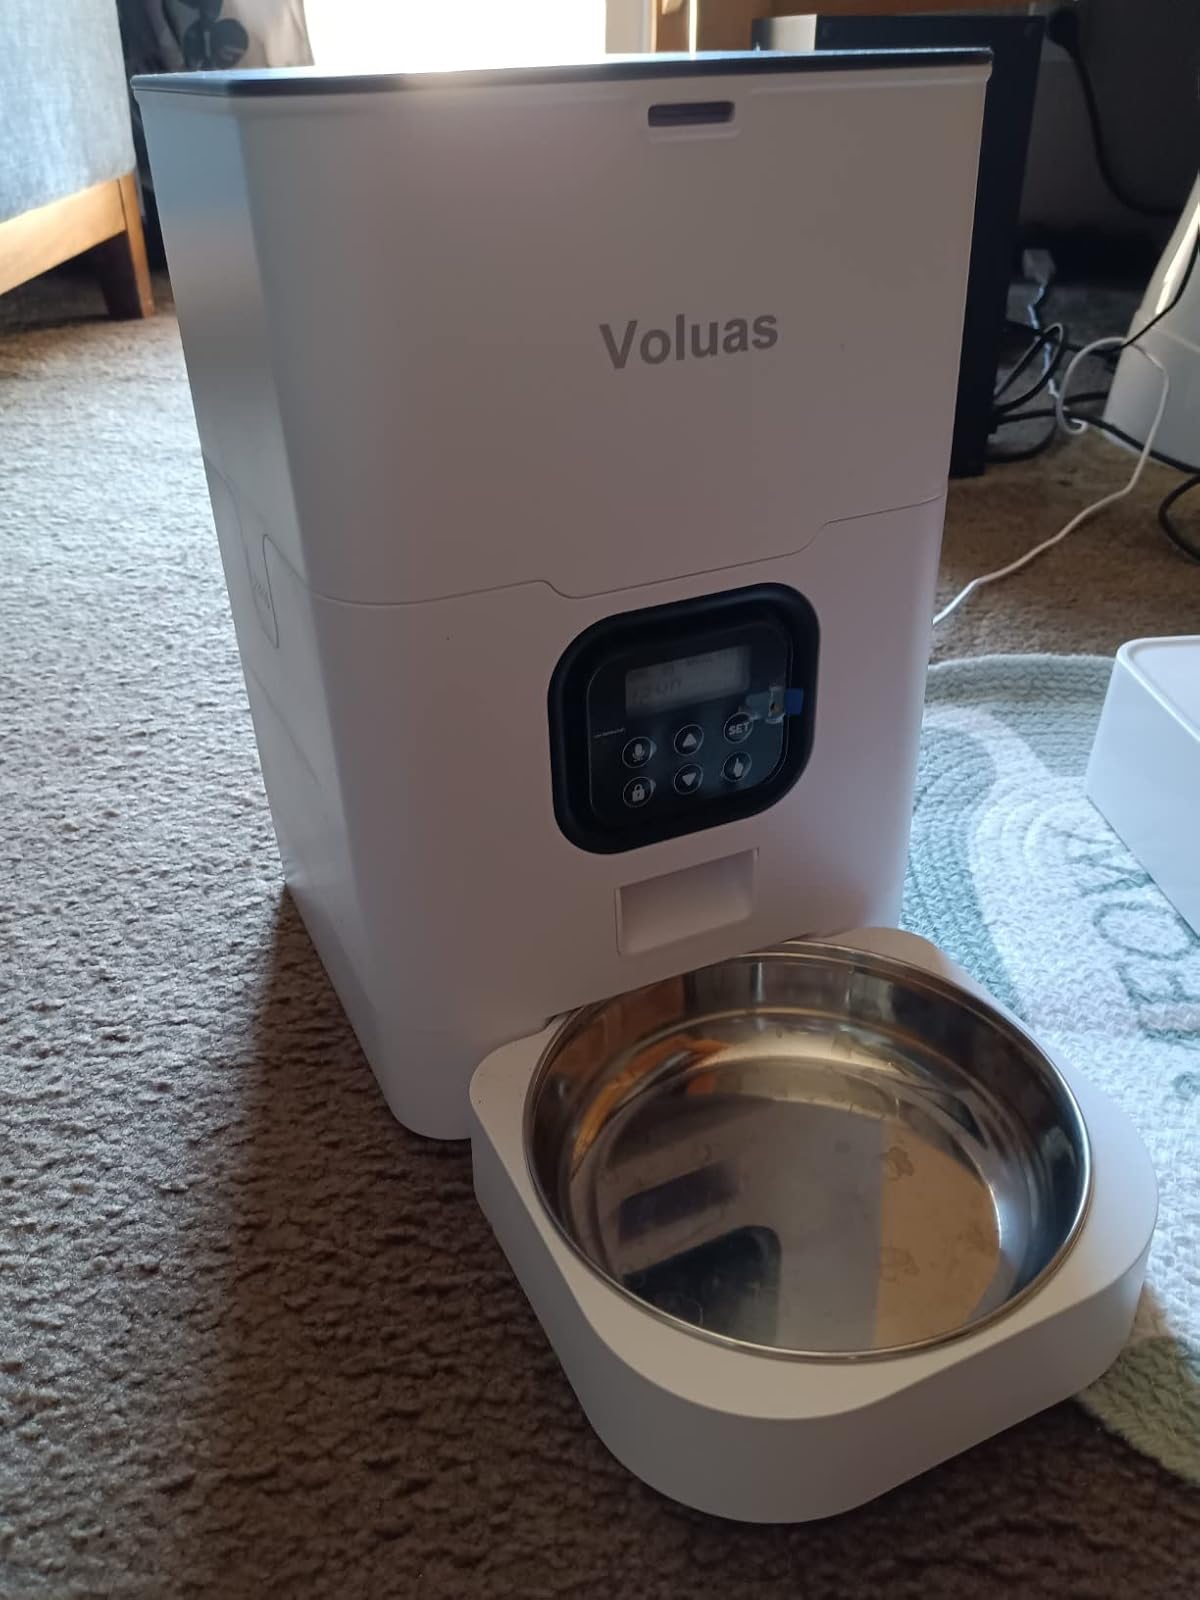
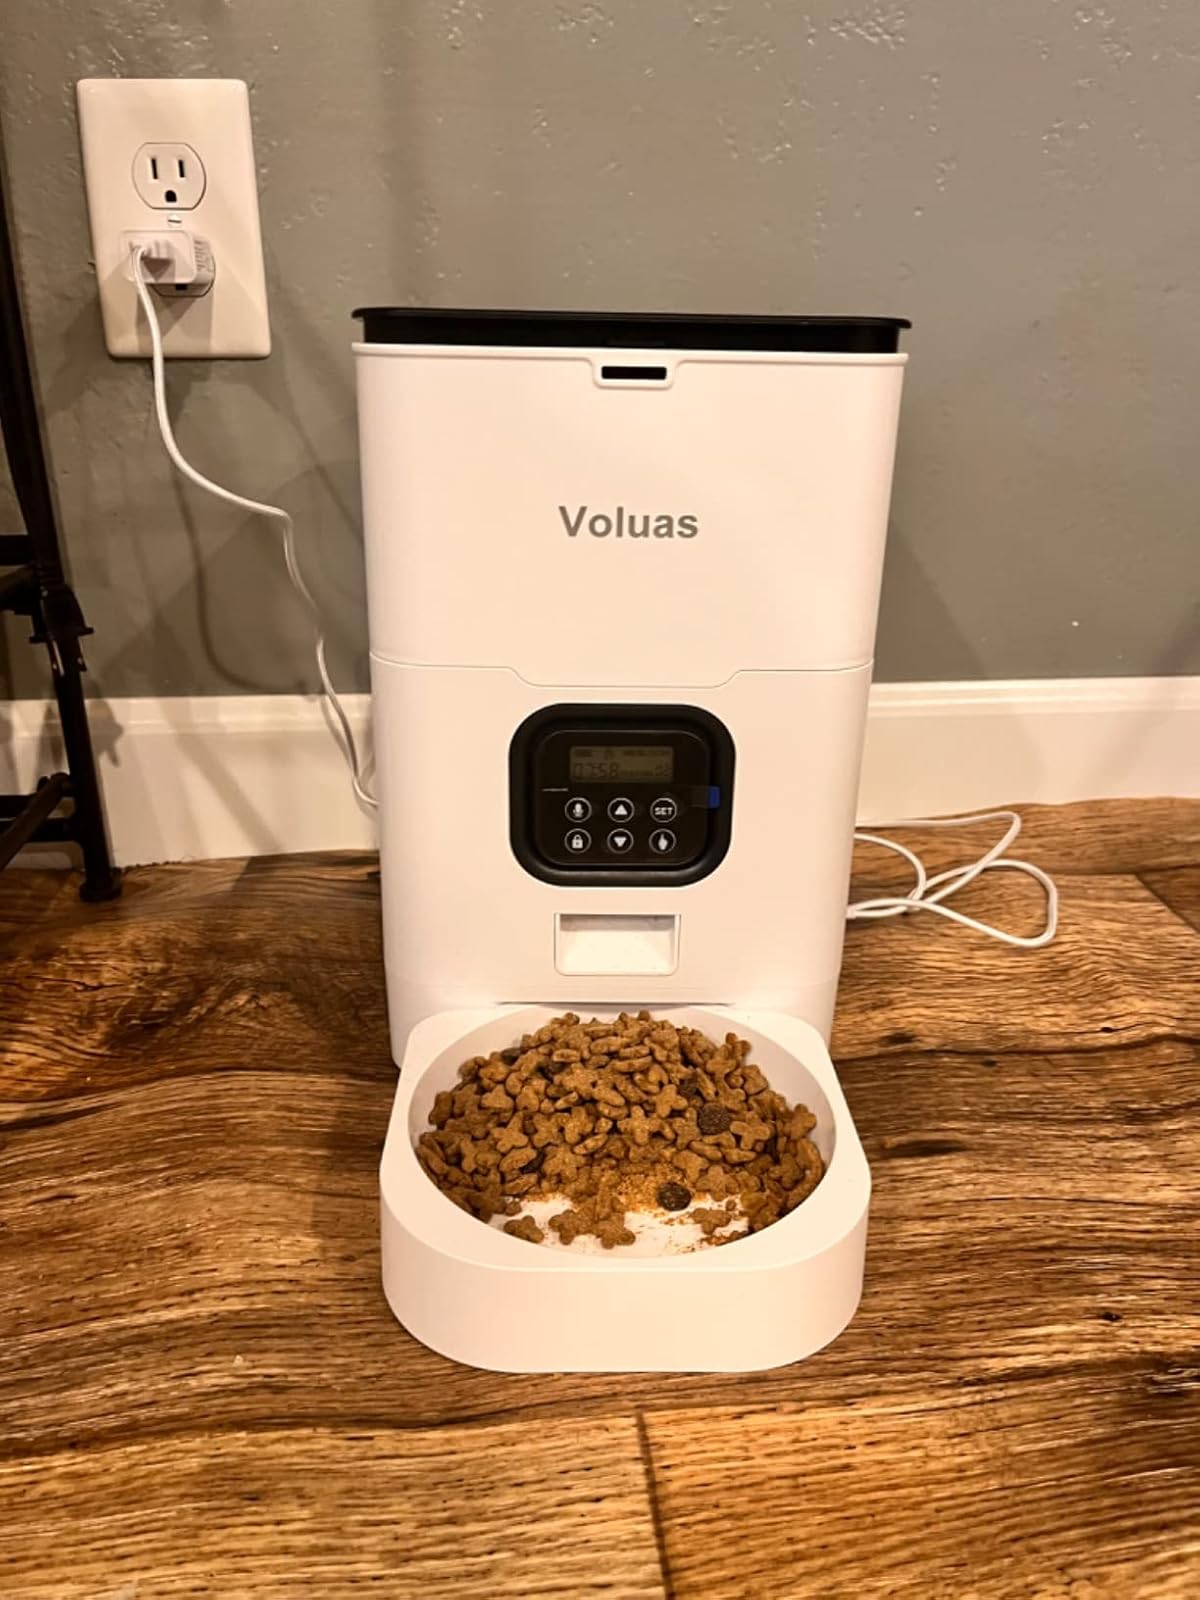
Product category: items_feeder
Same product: yes